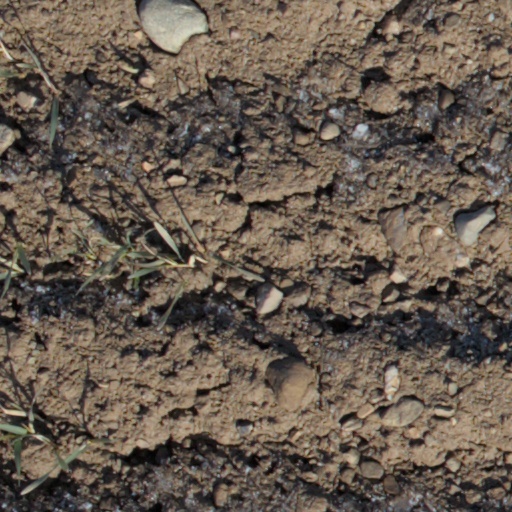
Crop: wheat